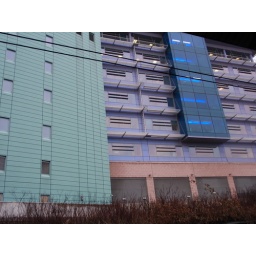
random building in front of the train platform